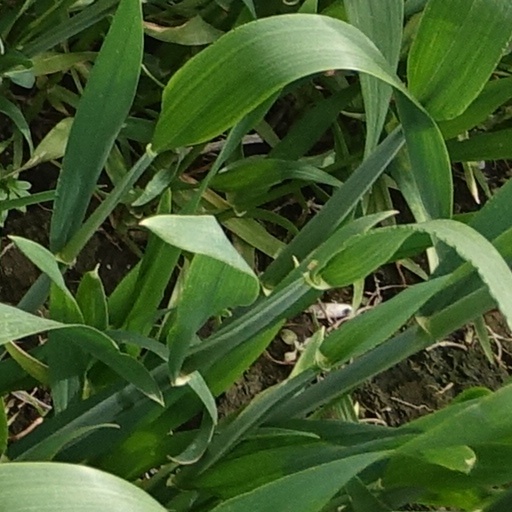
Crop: wheat